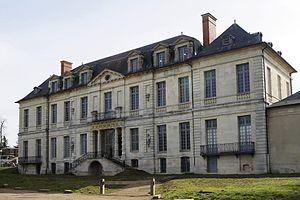
Le château de Sucy-en-Brie, vue de l'arrière
Le château de Sucy est un château situé à Sucy-en-Brie. Il est aussi connu sous les noms de château Lambert et château de Berc.